Calgary Folk Music Festival

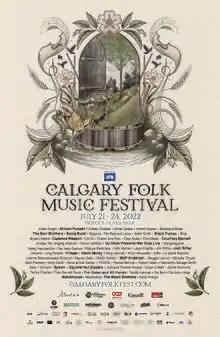
The 43rd annual Calgary Folk Music Festival took place July 21-24, 2022 on Prince's Island Park.

The Calgary Folk Music Festival (also known as "Calgary Folk Fest", or CFMF) is a Canadian music festival held on the fourth weekend of July each year at Prince's Island Park, Calgary, Alberta. The four-day event features 70 artists from over 15 countries, who perform for an audience of over 52,000 people across multiple stages.